Mohammed Ahamed

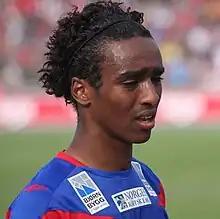
Ahamed in 2009

Mohammed Ahmed Jama (born 5 August 1985), commonly known as Mohammed Ahamed egag or just Egag, is a former professional footballer who played as a forward.